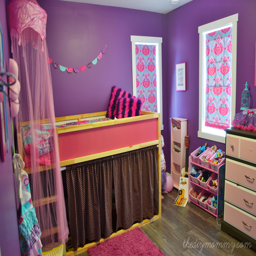
a bright jewel toned kid 's room in purple , hot pink and turquoise - the mommy